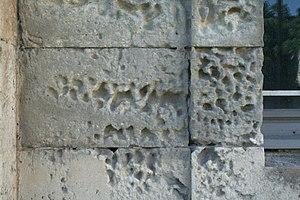
Alvéolisation du calcaire, Viviers.
La corrosion atmosphérique est de la corrosion générée